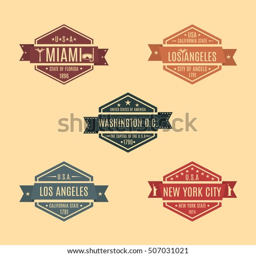
set hexagonal emblem with the name of cities in retro style , isolated on a yellow background , vector illustration .